Josef Jindřich Šechtl

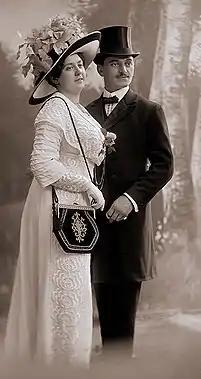
Josef Jindřich Šechtl and wife Anna, 1911

Josef Jindřich Šechtl (9 May 1877 – 24 February 1954) was a Czech photographer who specialized in photojournalism and portrait photography. On the death of his father, photographer Ignác Šechtl, Josef inherited the photographic studios of Šechtl & Voseček.